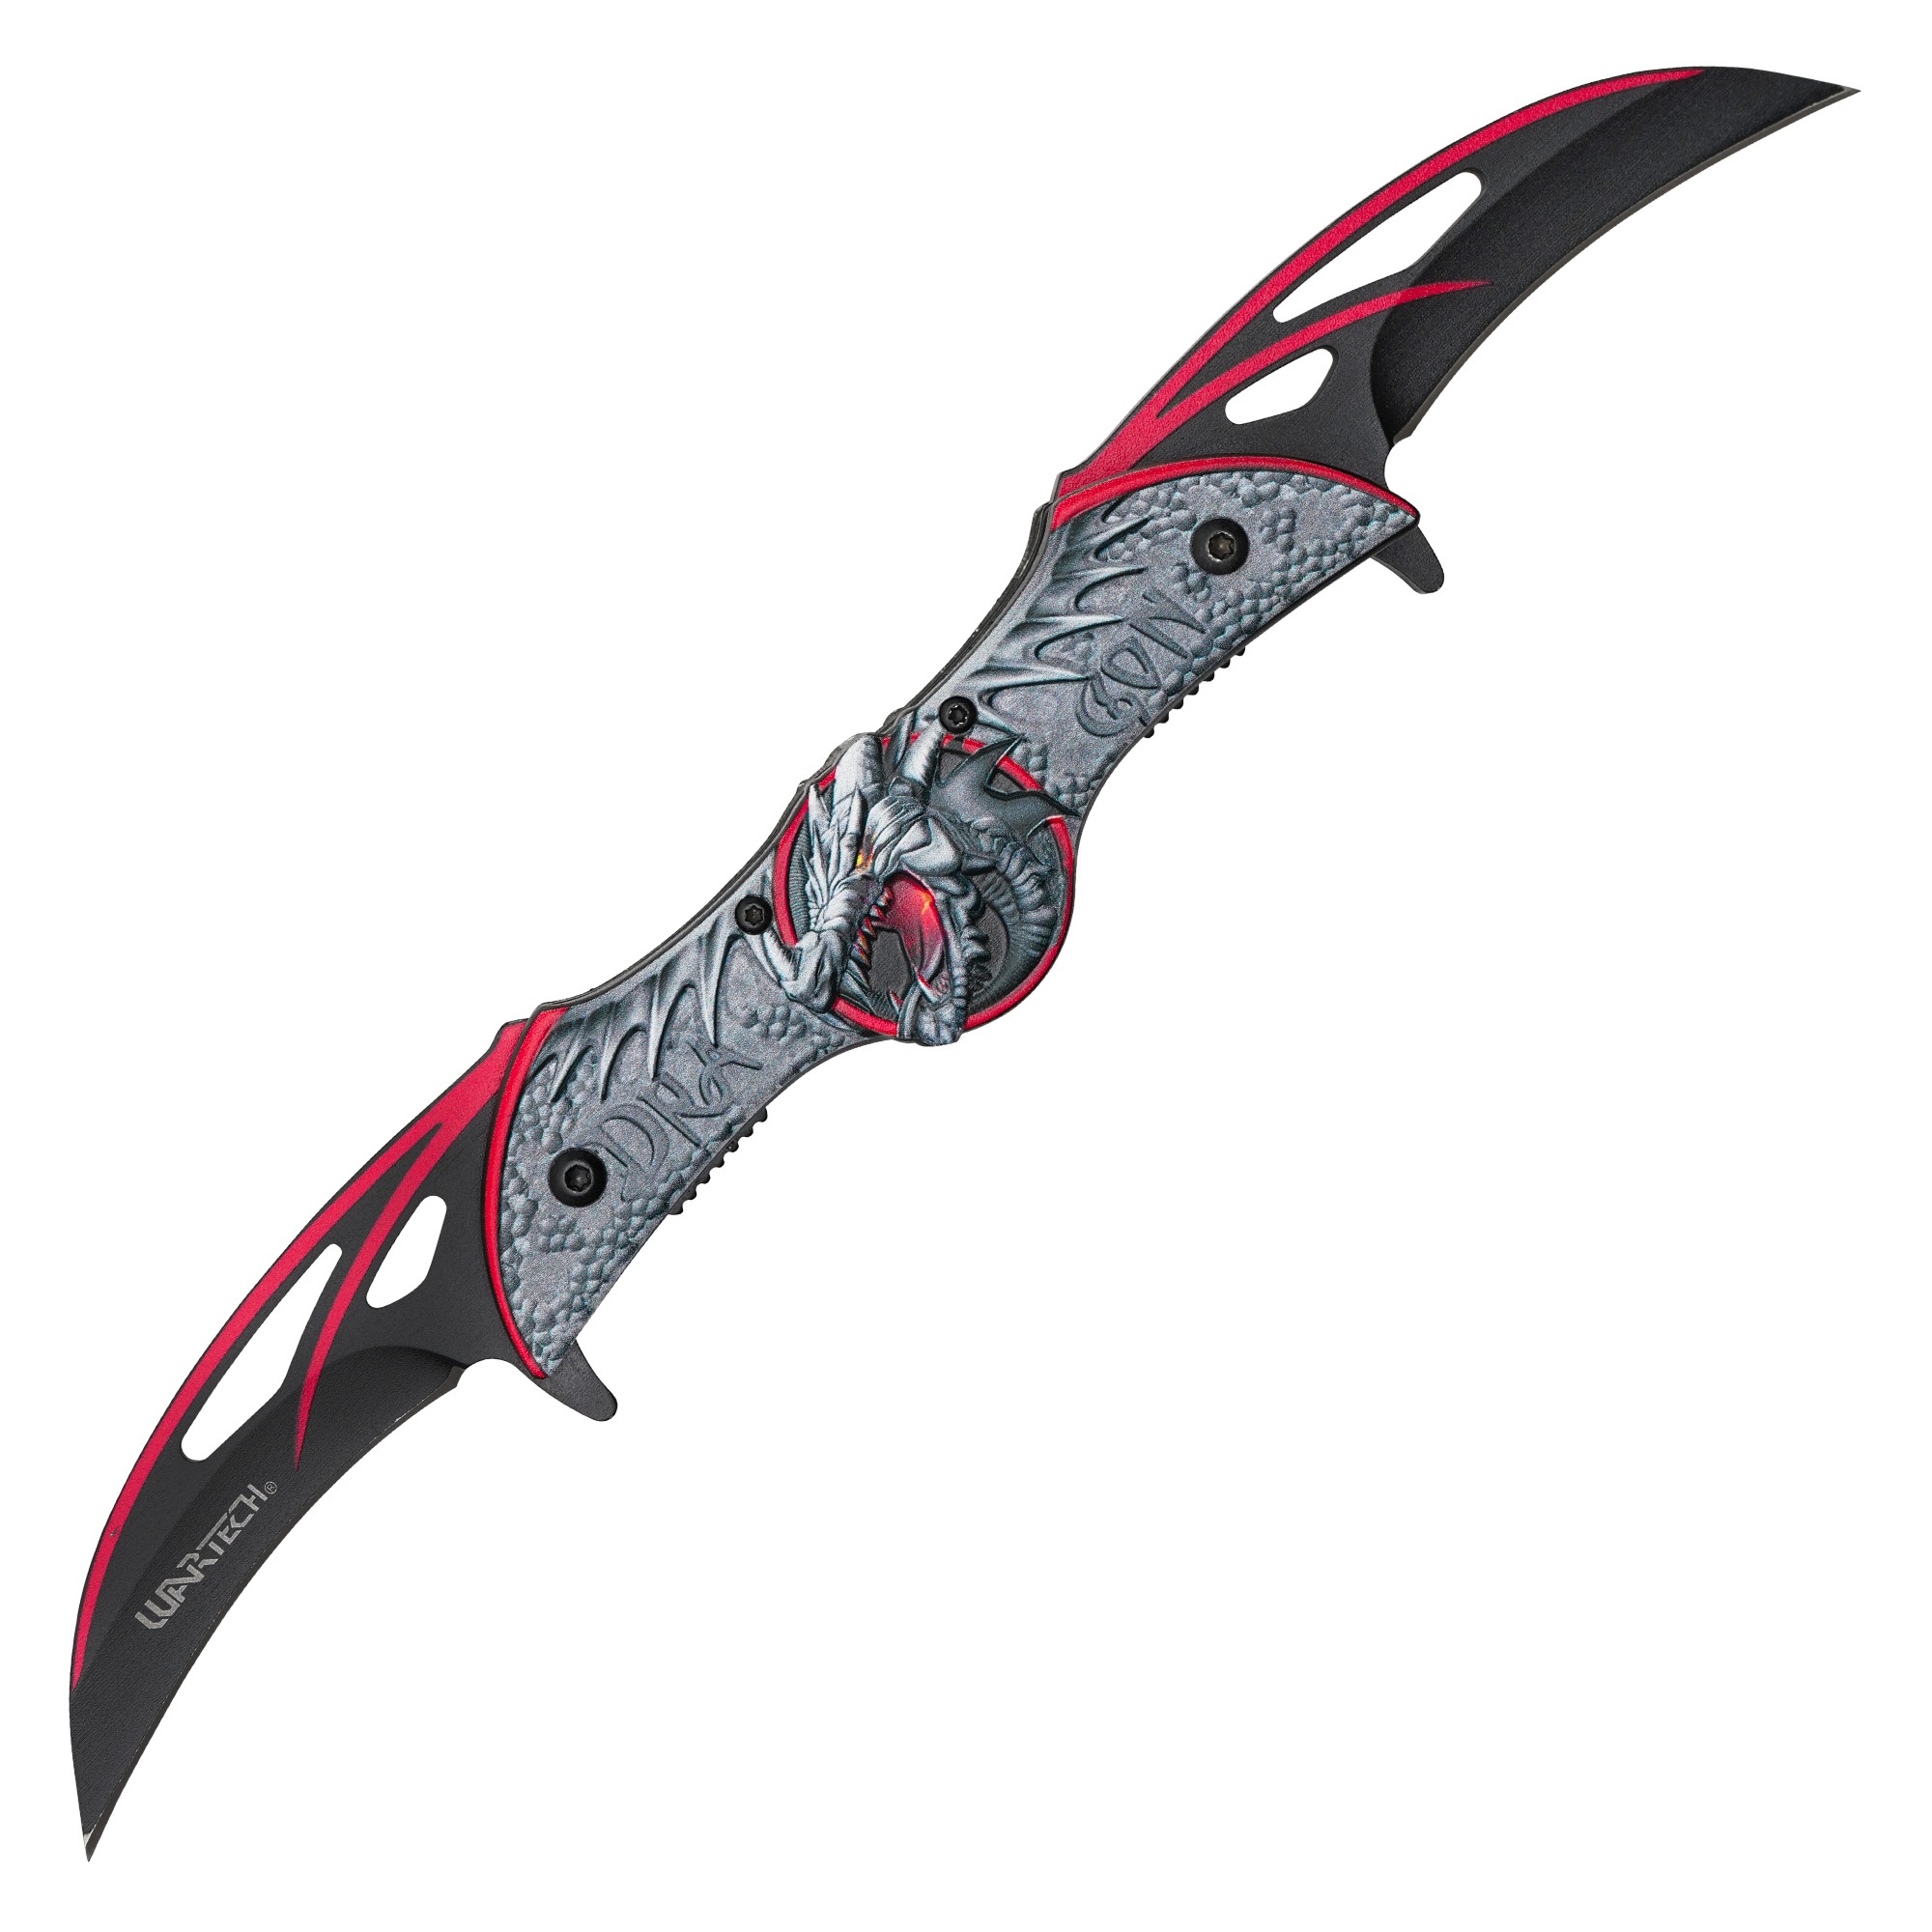
Wartech - 10.5" Dual Blade Red Dragon | Spring Assisted Pocket Knife
Ignite your collection with the fire-breathing intensity of the Dual Blade Red Dragon Spring Assisted Pocket Knife from Wartech. Measuring 10.5" overall, this knife delivers fierce style and functionality with dual 2.75" black steel blades shaped like dragon wings and detailed with bold red accents. The 5" stone-gray handle features a sculpted 3D dragon bursting from the center, with crimson eyes and scaled texture that give it a fearsome presence. Built for quick deployment with a spring assisted mechanism and finished with a secure belt clip, this knife is a powerful addition for fantasy lovers and tactical enthusiasts alike. Specs: Overall Length: 10.5" Blade Length: 2.75" Black Steel Wing Blades w/ Red Accents Handle: 5" Gray 3D Dragon Handle w/ Red Accents Features: Spring Assisted Open + Belt Clip
Brand: Neptune
Category: Sporting Goods > Outdoor Recreation > Camping & Hiking > Camping Tools > Hunting & Survival Knives > Slip Joint Knives